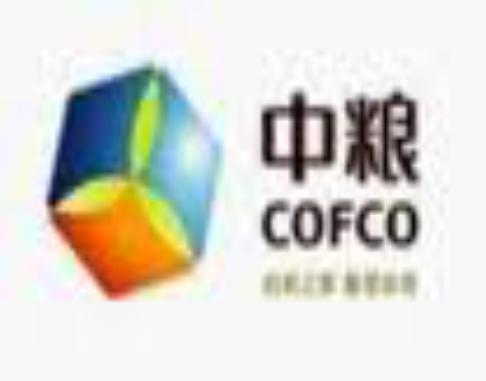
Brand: cofco
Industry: Others